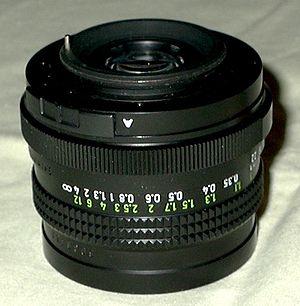
Monture_M42
La monture M42 est une monture d'objectif vissée développée par le fabricant allemand Carl Zeiss. Elle fait référence à un type de couplage d'objectifs à un appareil photographique reflex mono-objectif de format 35 mm. Carl Zeiss a dévoilé sa monture M42 avec le boîtier Contax S lancé en 1947. La monture est également connue sous le nom de monture Praktica faisant référence à l'appareil fabriqué par Pentacon. En anglais le nom universal thread mount est couramment utilisé puisqu'en principe n’importe quel objectif M42 peut être monté sur n’importe quel boîtier M42. Dans les années 1960, la monture a été largement diffusée avec les différents modèles Spotmatic du fabricant Asahi-Pentax.